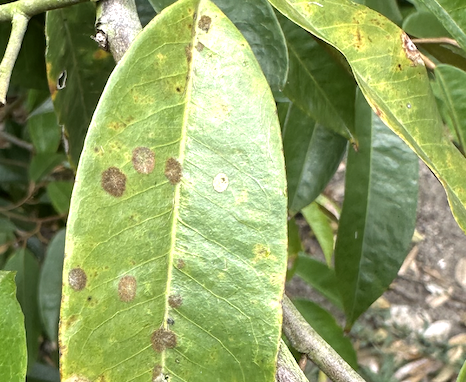
Label: stem_blight